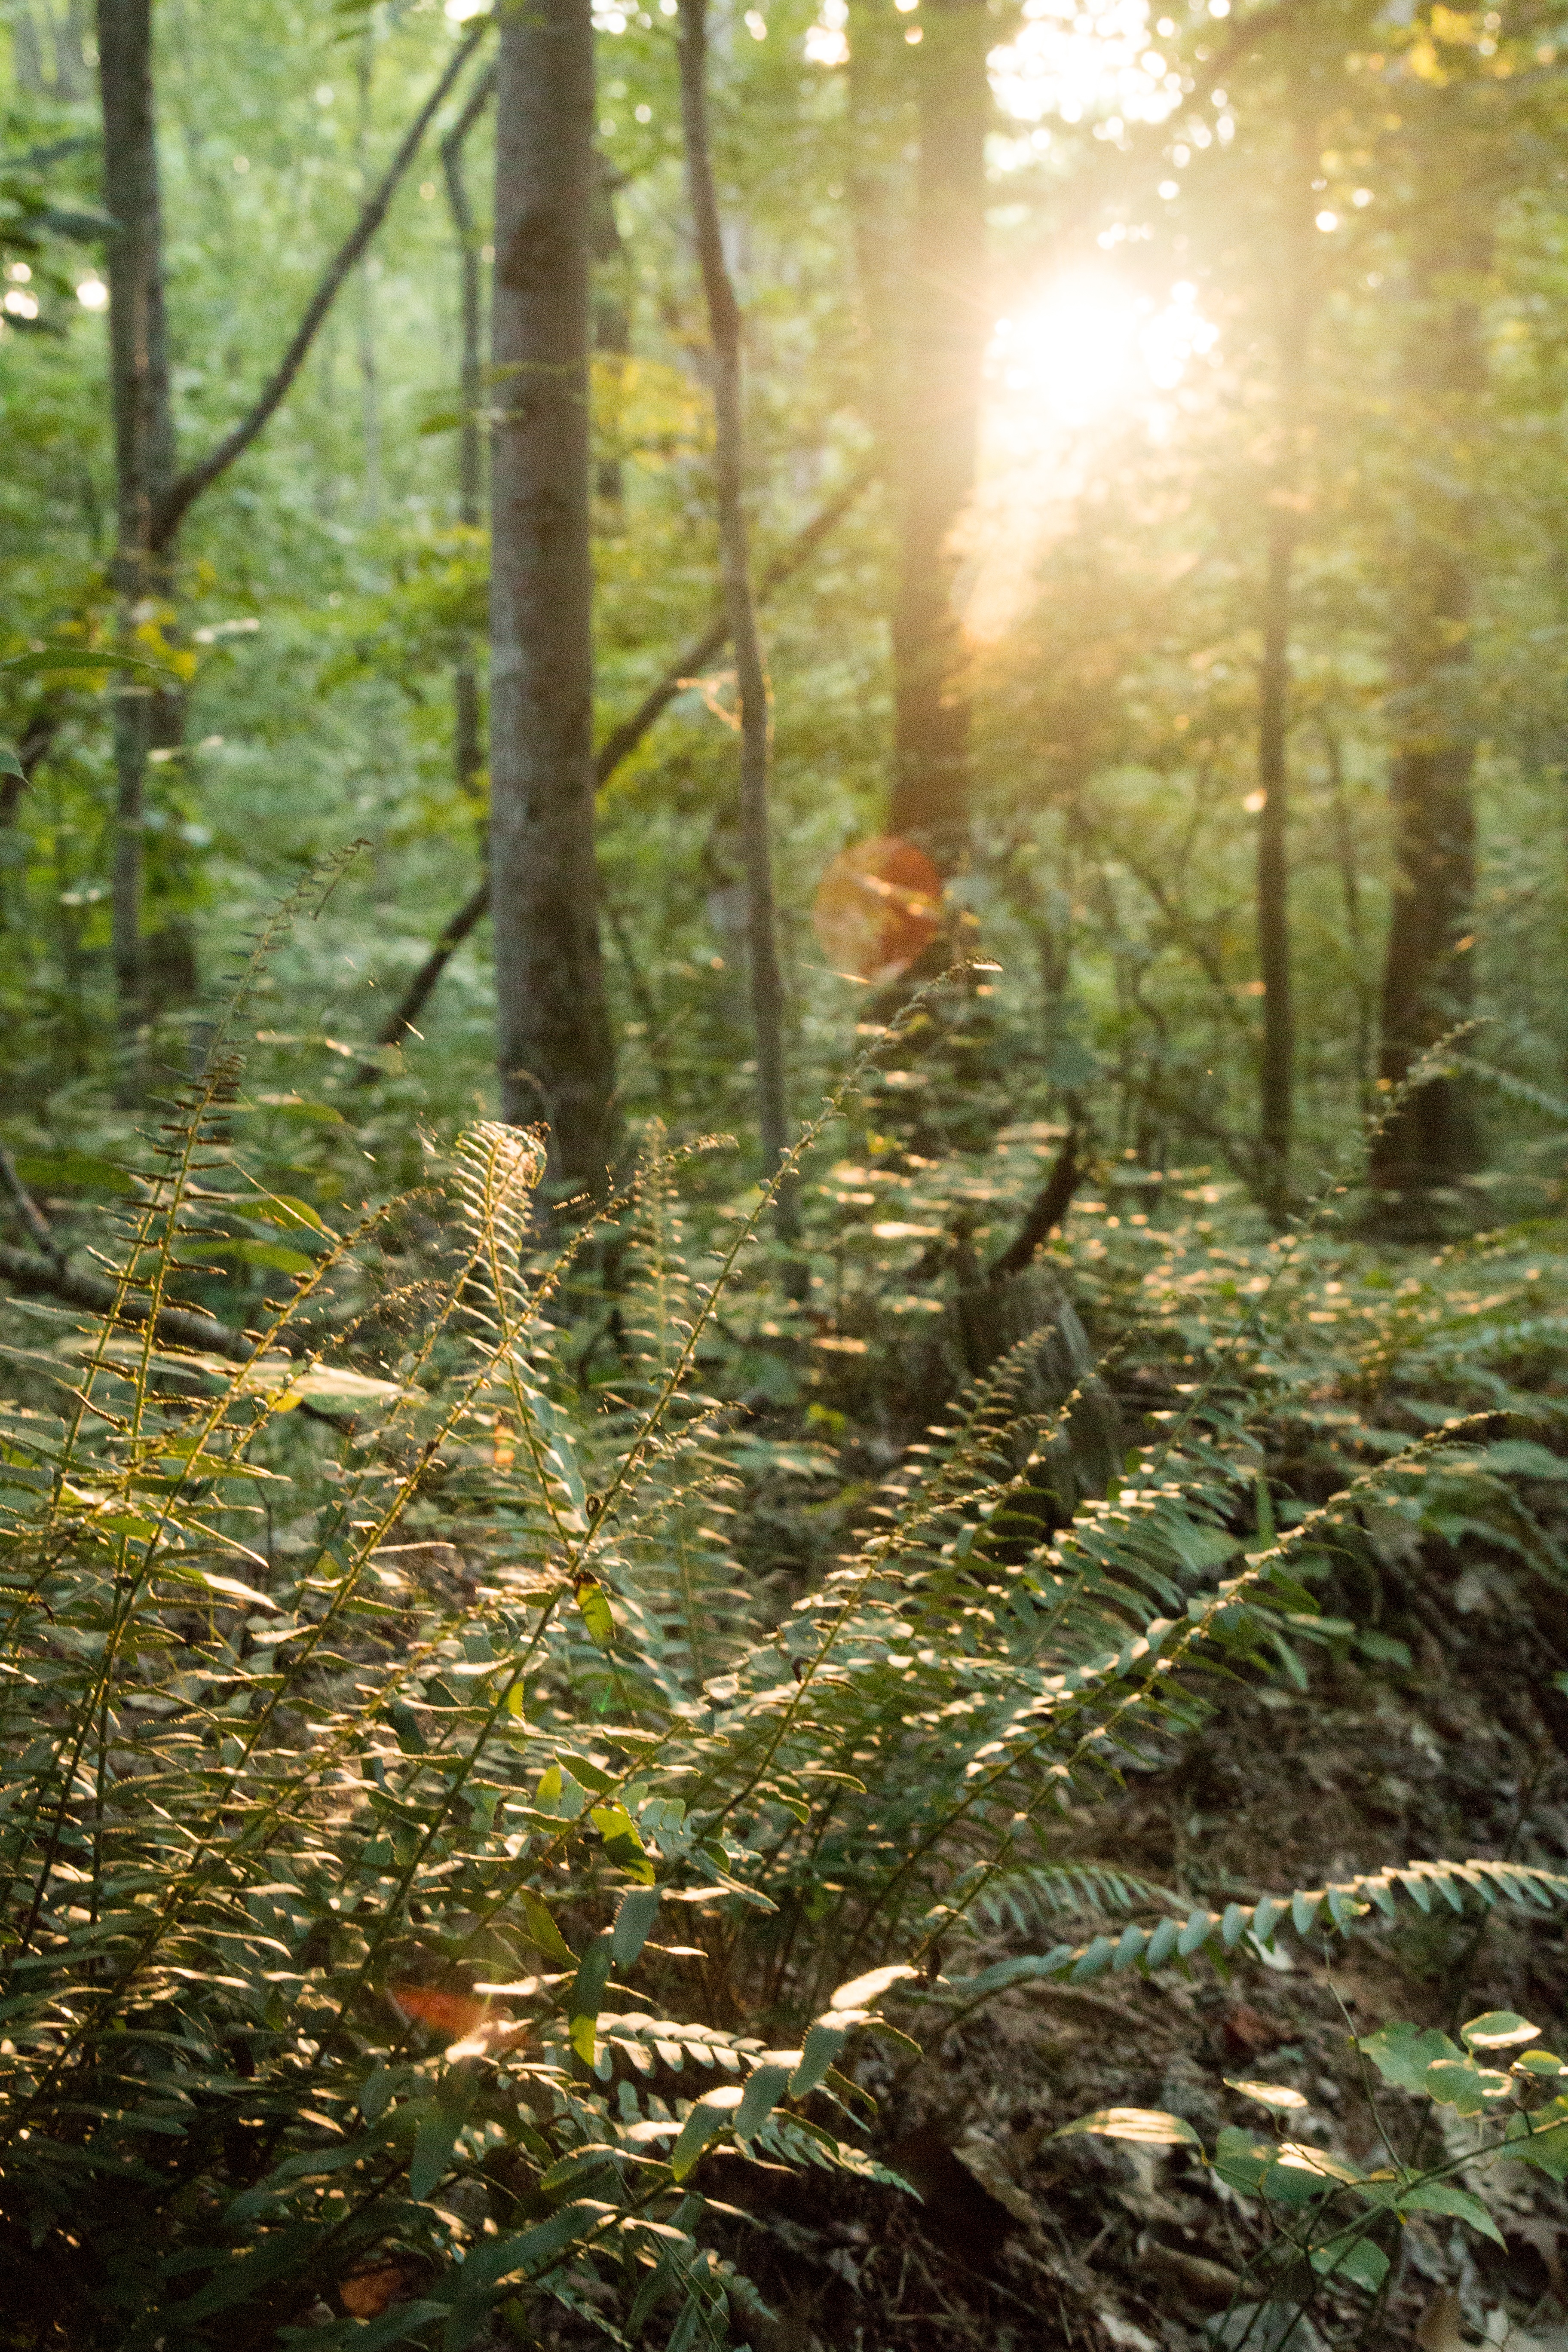
tree, nature, forest, wilderness, branch, plant, sunlight, leaf, flower, wildlife, green, jungle, autumn, flora, season, vegetation, rainforest, woodland, habitat, ecosystem, old growth forest, natural environment, atmospheric phenomenon, woody plant, temperate coniferous forest